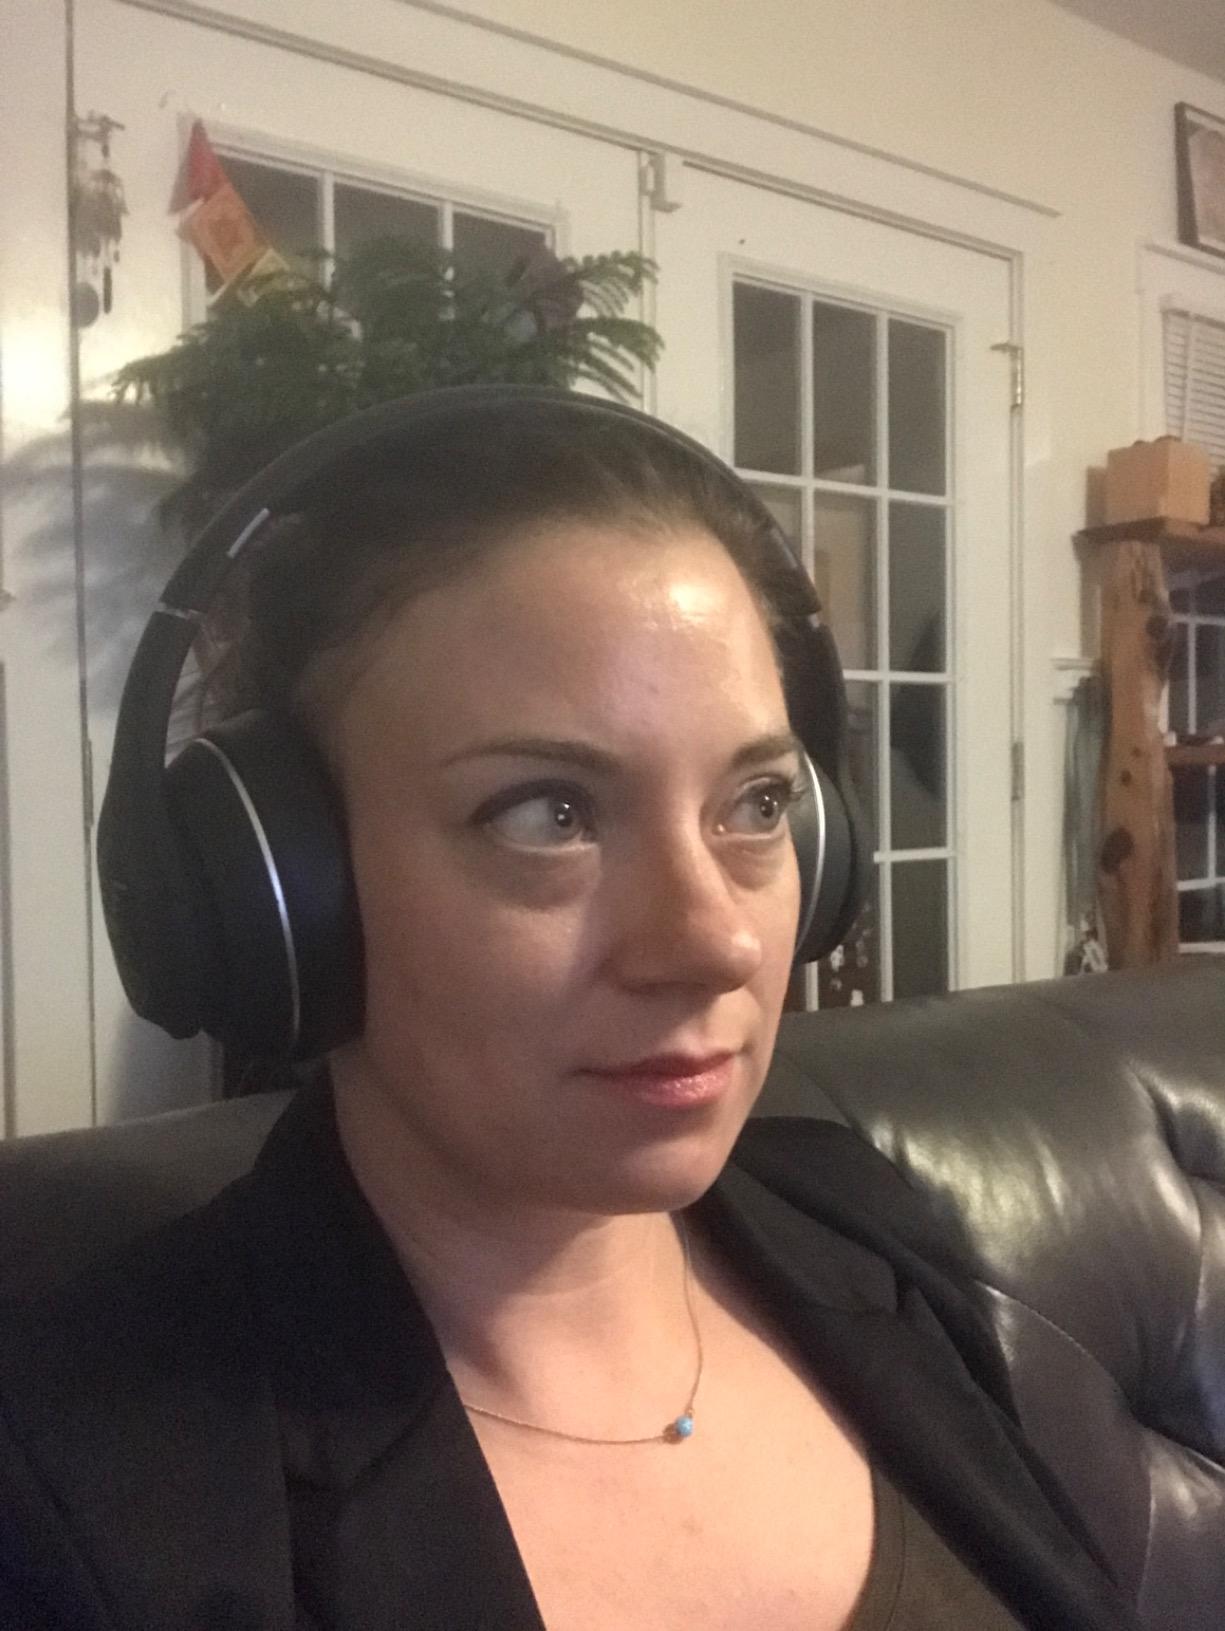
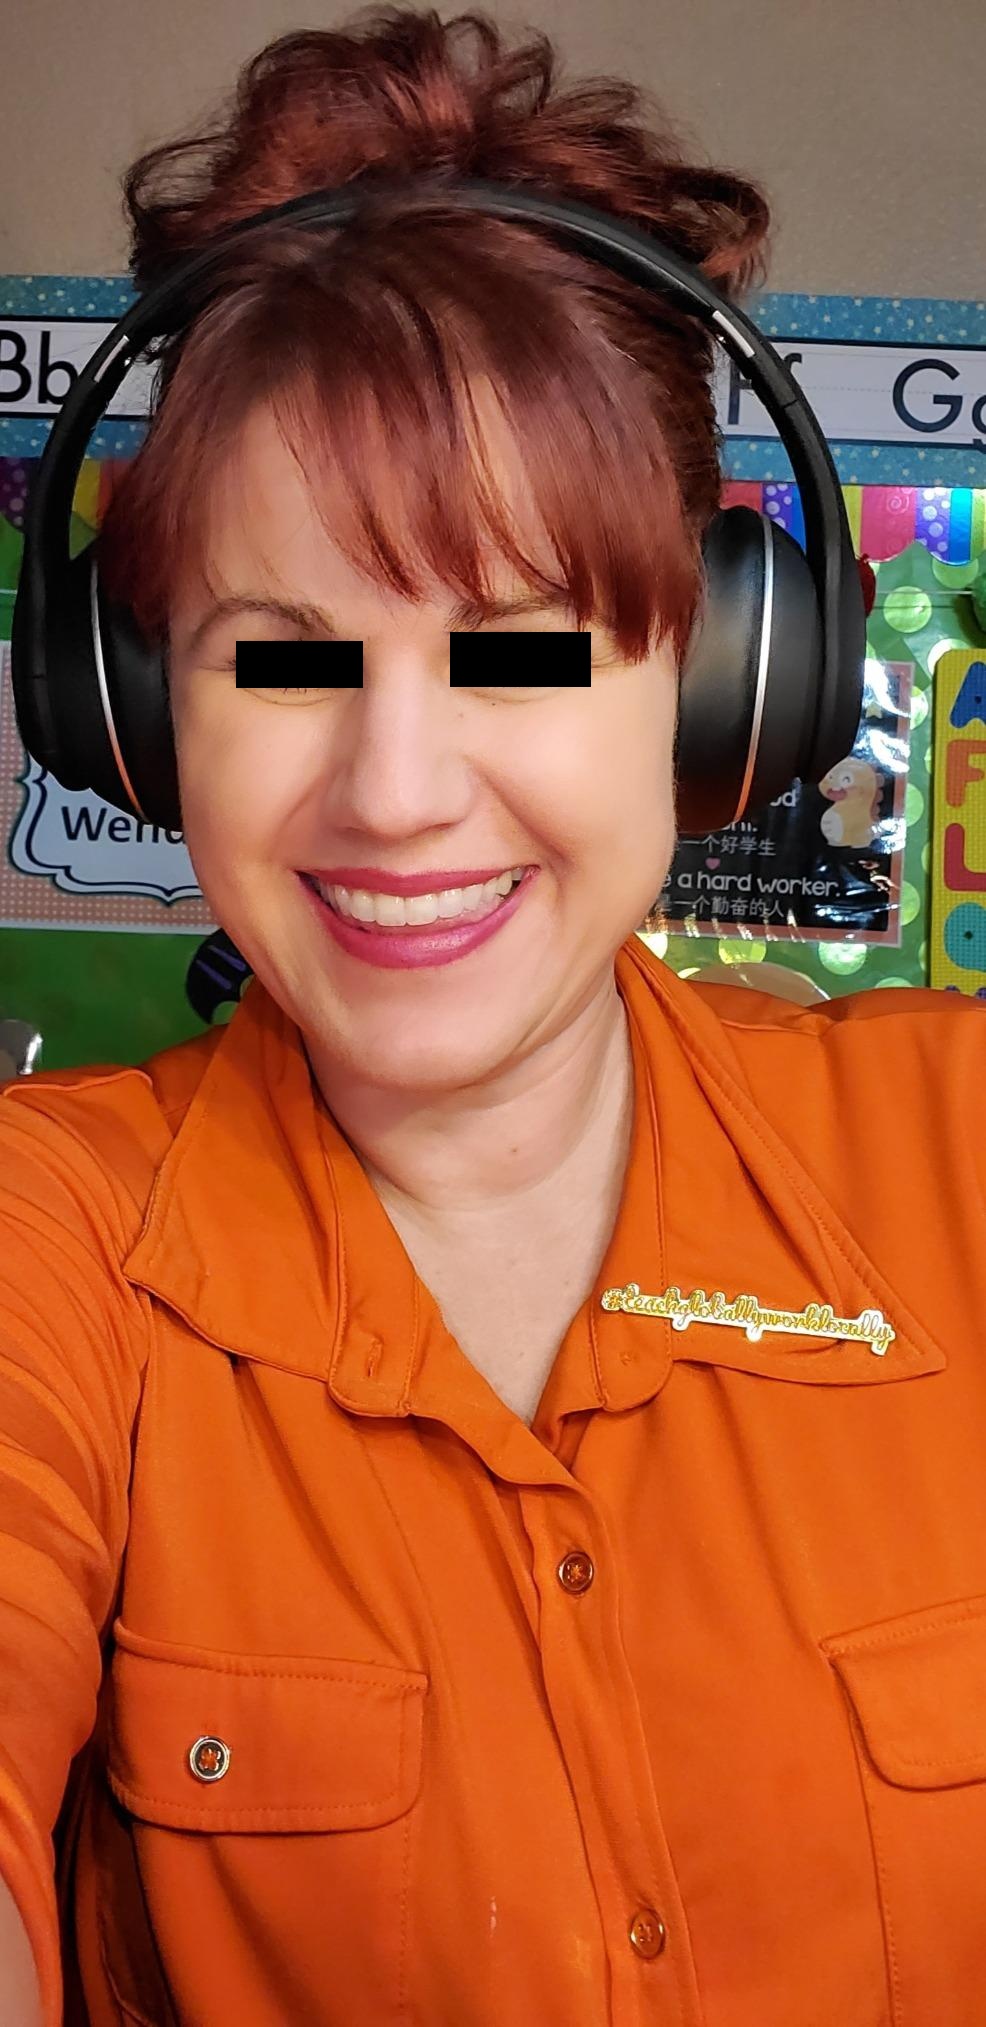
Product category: headphones
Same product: yes